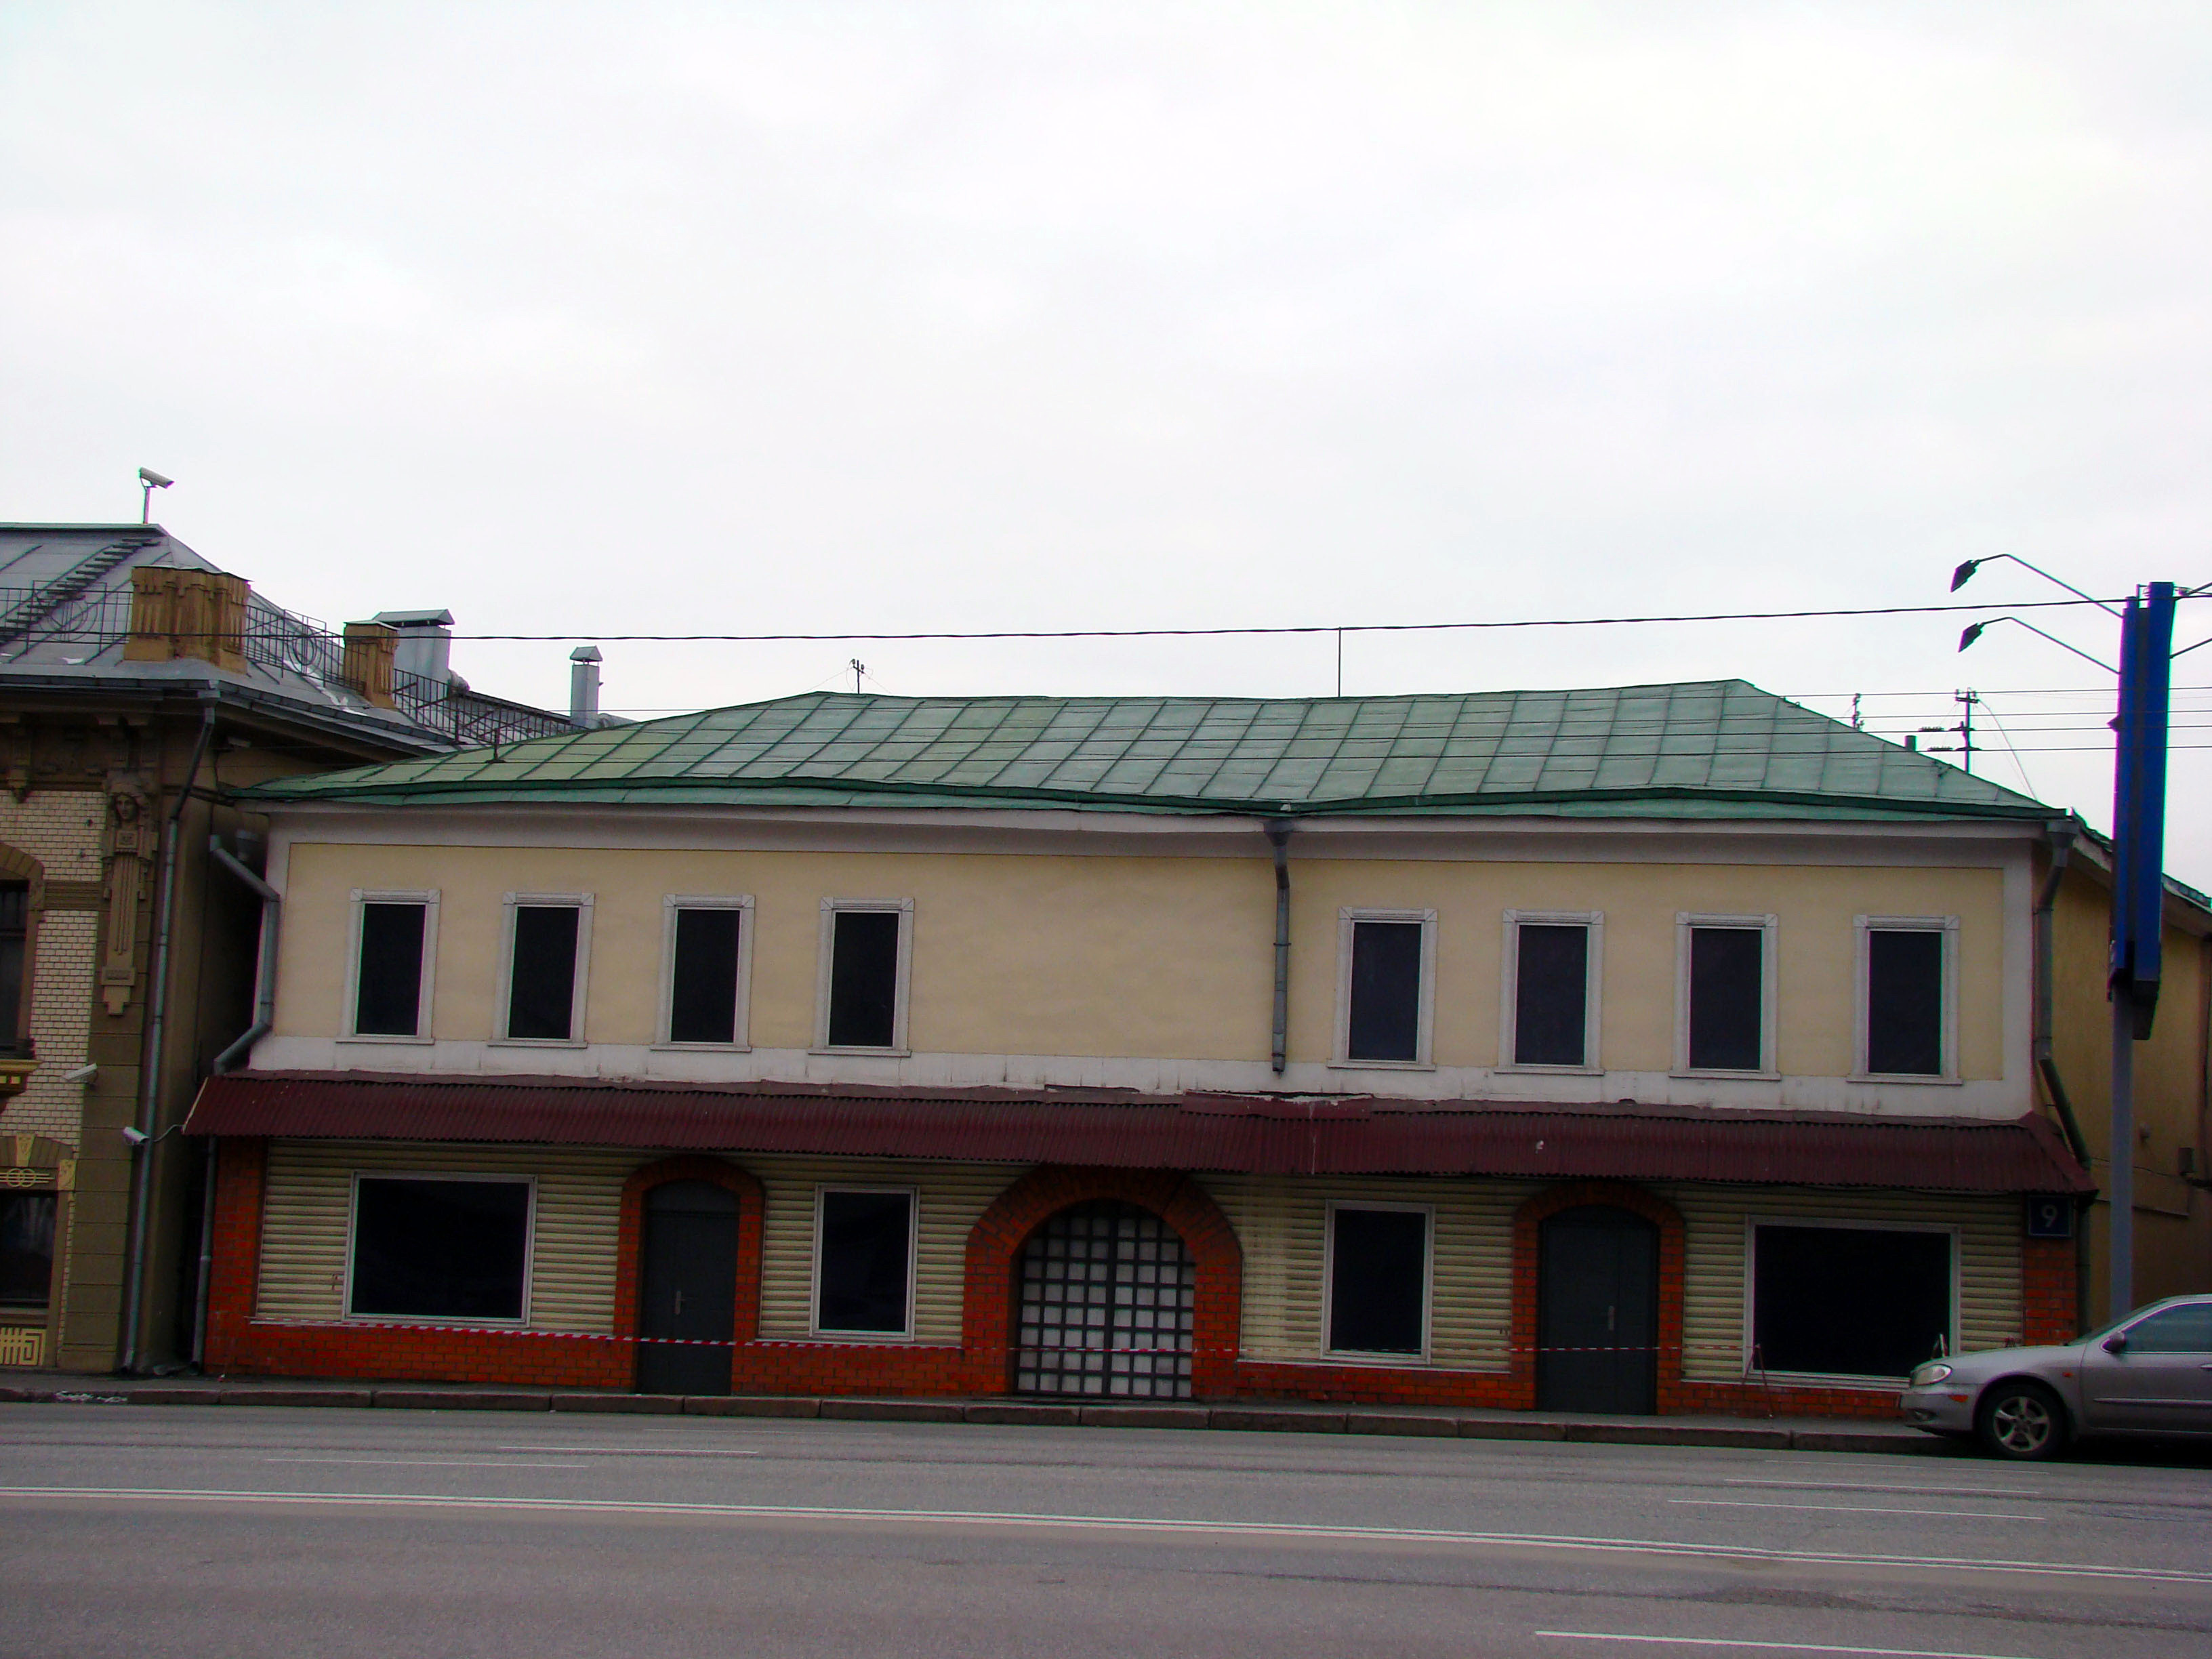
architecture, house, town, building, city, cityscape, downtown, facade, property, cool image, sony, moscow, estate, russia, cityscapes, moskau, moscou, dsc, h9, dsch9, neighbourhood, residential area